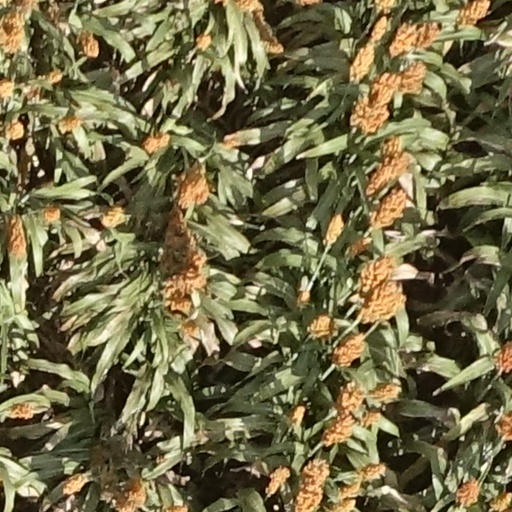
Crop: sorghum